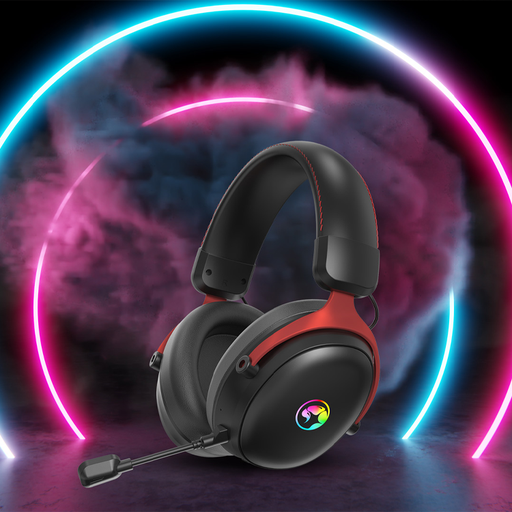
קטגוריה: שתי מתנות לבחירה
תיאור: אוזניות גיימינג מתקדמות עם חיבור חוטי ואלחוטי
דגם: MARVO-HG9076W
מידע נוסף: מתנה קטנה